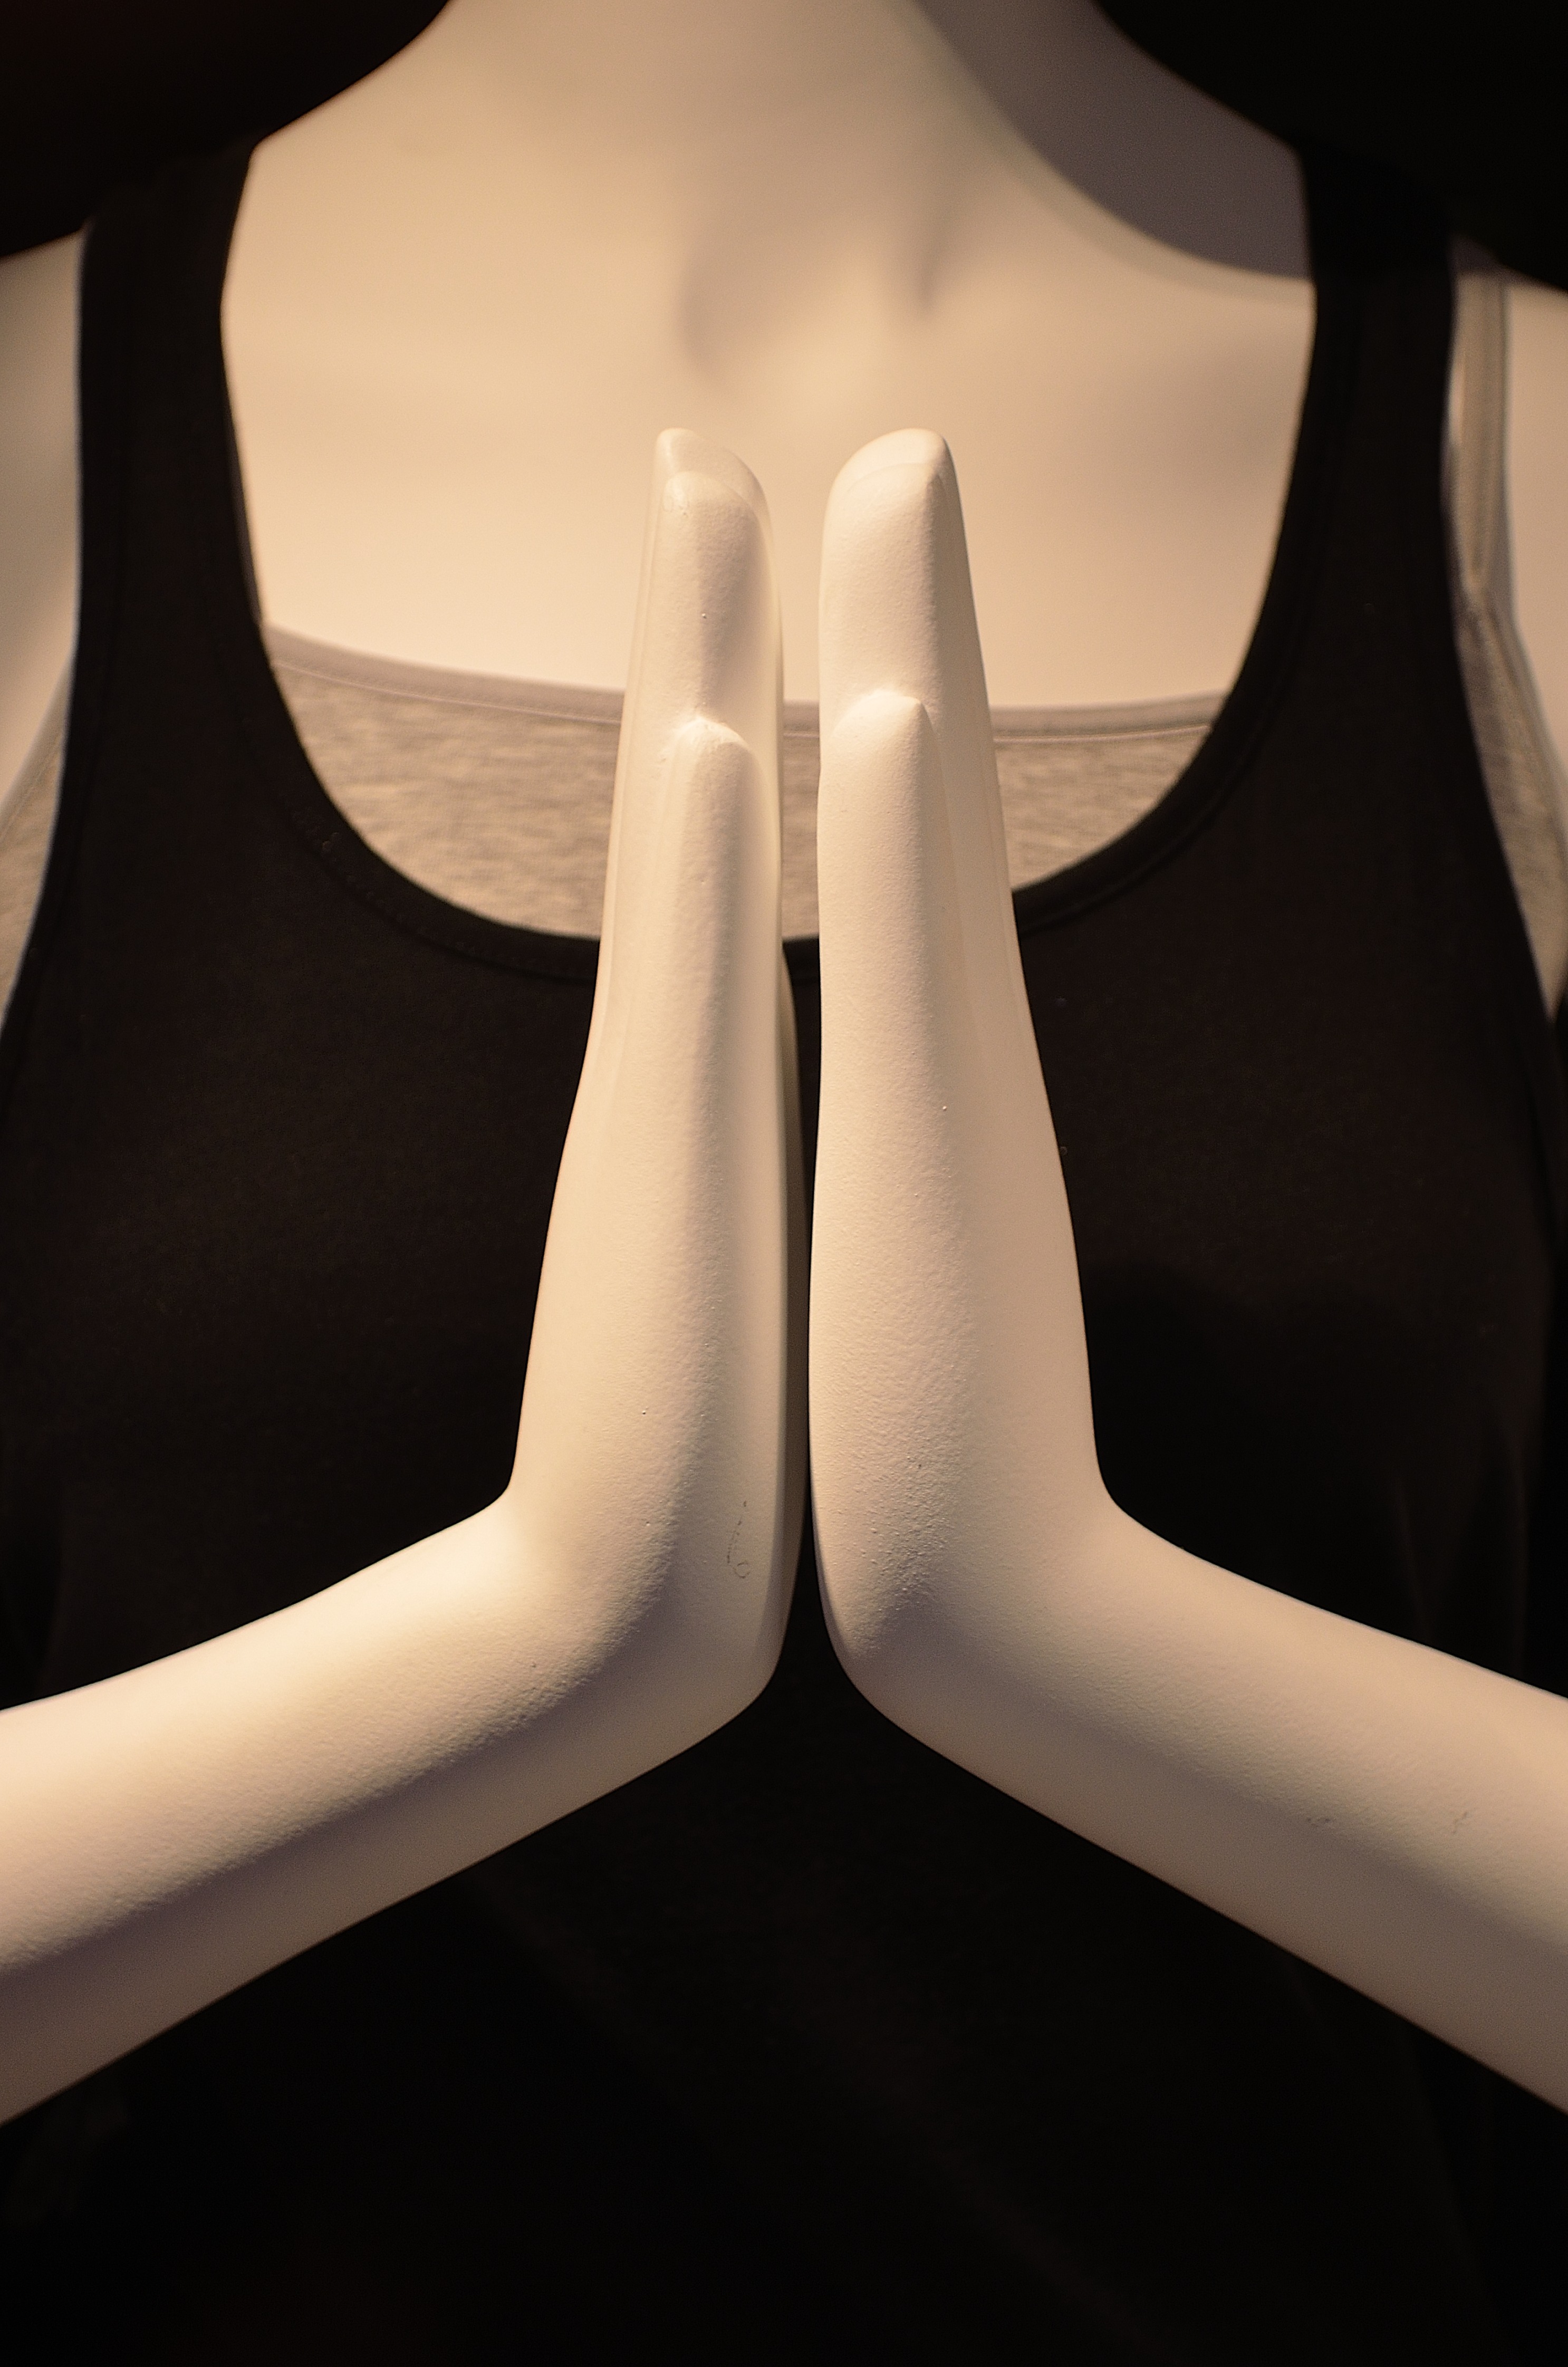
hand, wing, light, white, symbol, macro, shadow, religion, darkness, black, lighting, close up, mannequin, background, dress, design, hands, symmetry, light fixture, jesus, prayer, shape